Remington–Williamson Farm

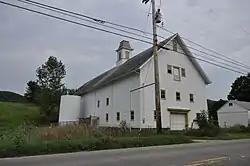

The Remington–Williamson Farm is a historic farm property at 4582 Main Road in Huntington, Vermont. The farm was established in 1830 by Jeremiah Remington, and was in the hands of his descendants into the 1980s. The current include Remington's original 1830 brick farmhouse, and a well-preserved 1895 bank barn. The farm was listed on the National Register of Historic Places in 2001.